Evergreen Speedway

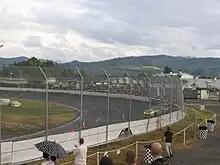
Turn 1

Evergreen Speedway is an automobile racetrack located within the confines of the Evergreen State Fairgrounds in Monroe, Washington. The stadium can accommodate up to 7,500 spectators in the covered grandstand and an additional 7,500 in the uncovered modular grandstands. The layout of the track is unique in that it incorporates an oversized paved outer oval, a paved inner oval, a paved inner oval, a dragstrip, and the #2 ranked figure-eight track in the United States. The track is the only sanctioned NASCAR track in Washington State. Evergreen Speedway hosts Formula D the third weekend in July every year. Along with NASCAR, the multi-purpose track can be configured to road courses with sanctioned SCCA, USAC, ASA and NSRA events. Under new ownership for the 2011 season and beyond, Evergreen Speedway has become a NASCAR Top Ten Short Track in North America from 2012 though 2016.